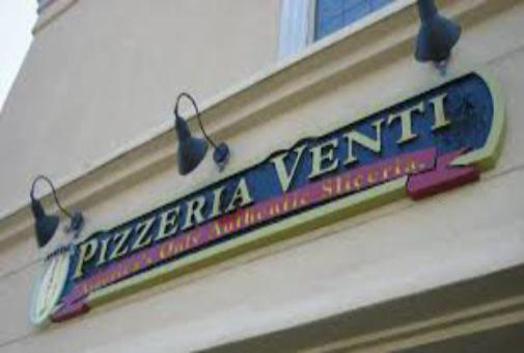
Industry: Food